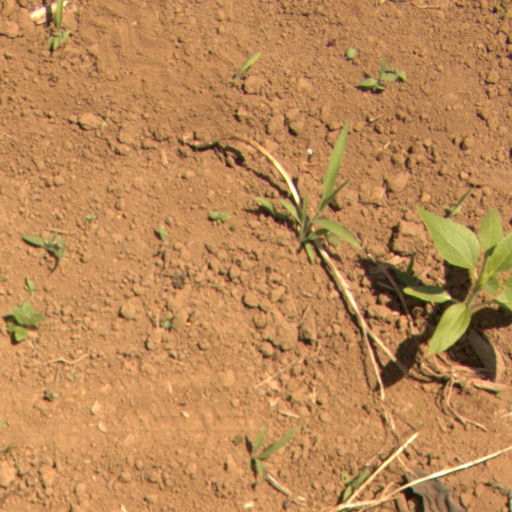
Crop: Jerusalem artichoke